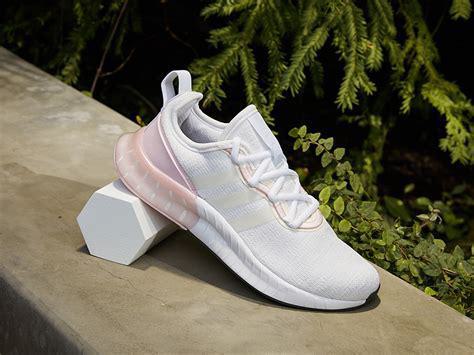
Brand: Adidas
Model: Kaptir